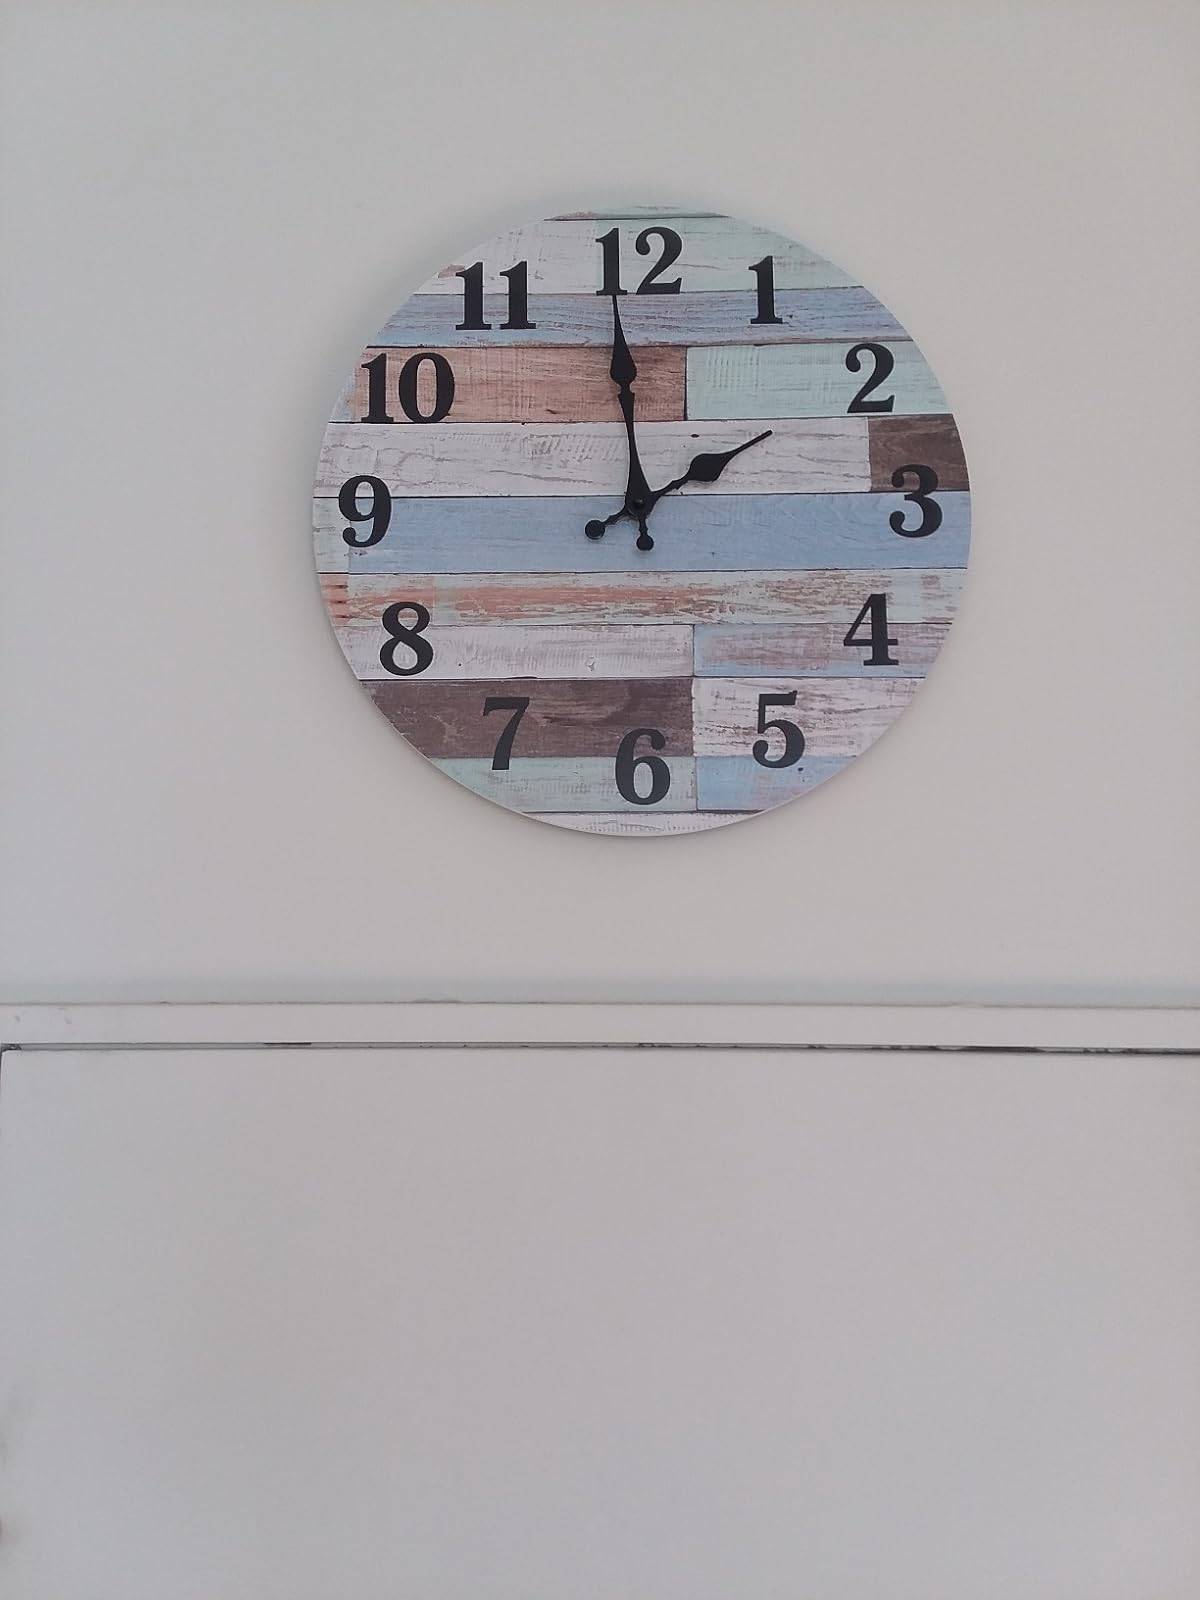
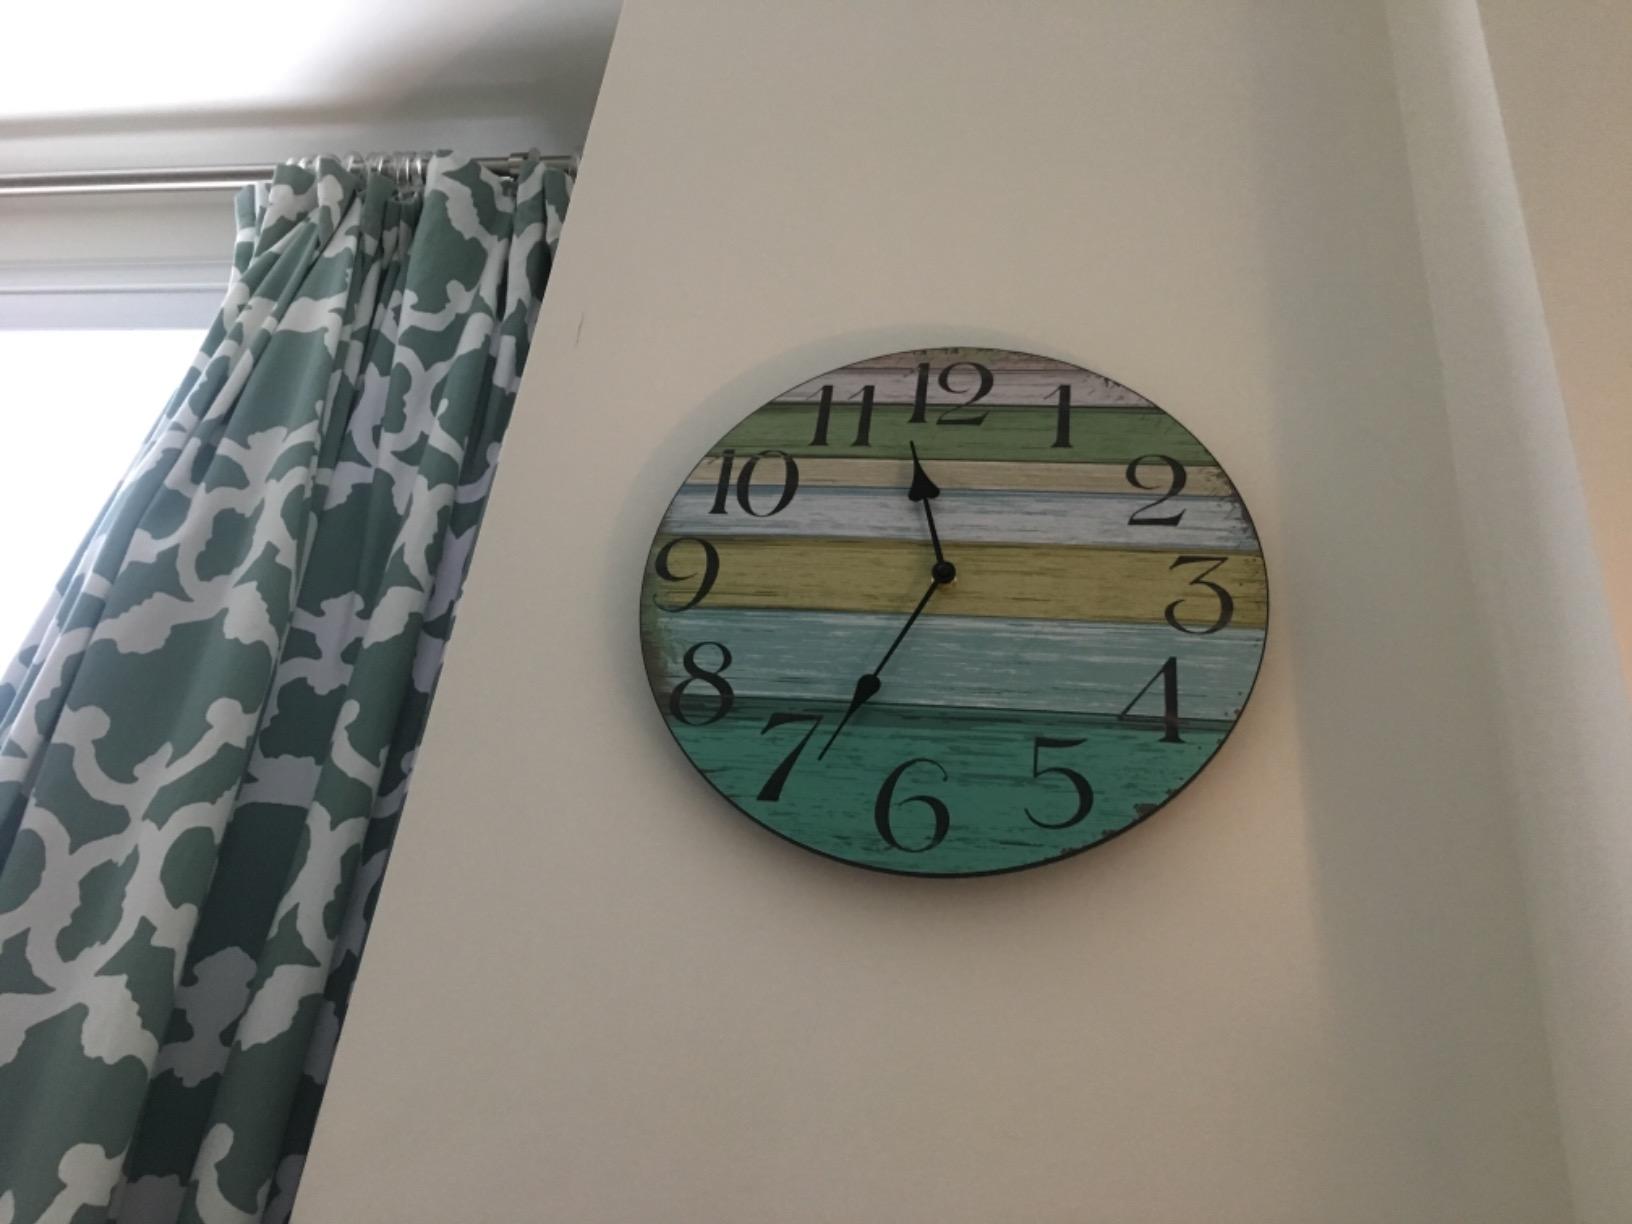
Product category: clock
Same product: no